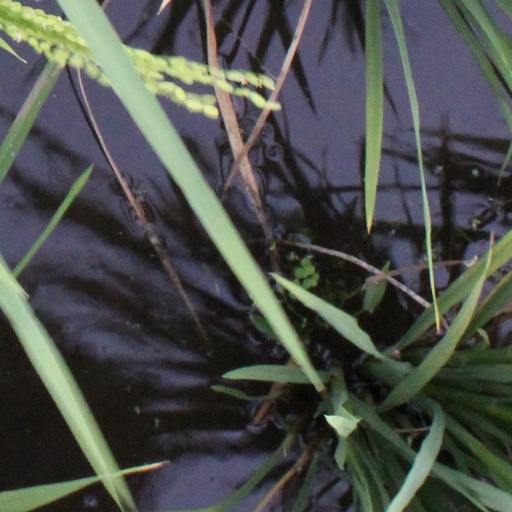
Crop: rice